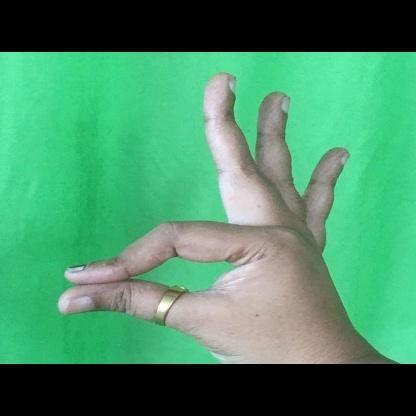
Mudra: Hamsasyam